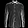
Label: Shirt